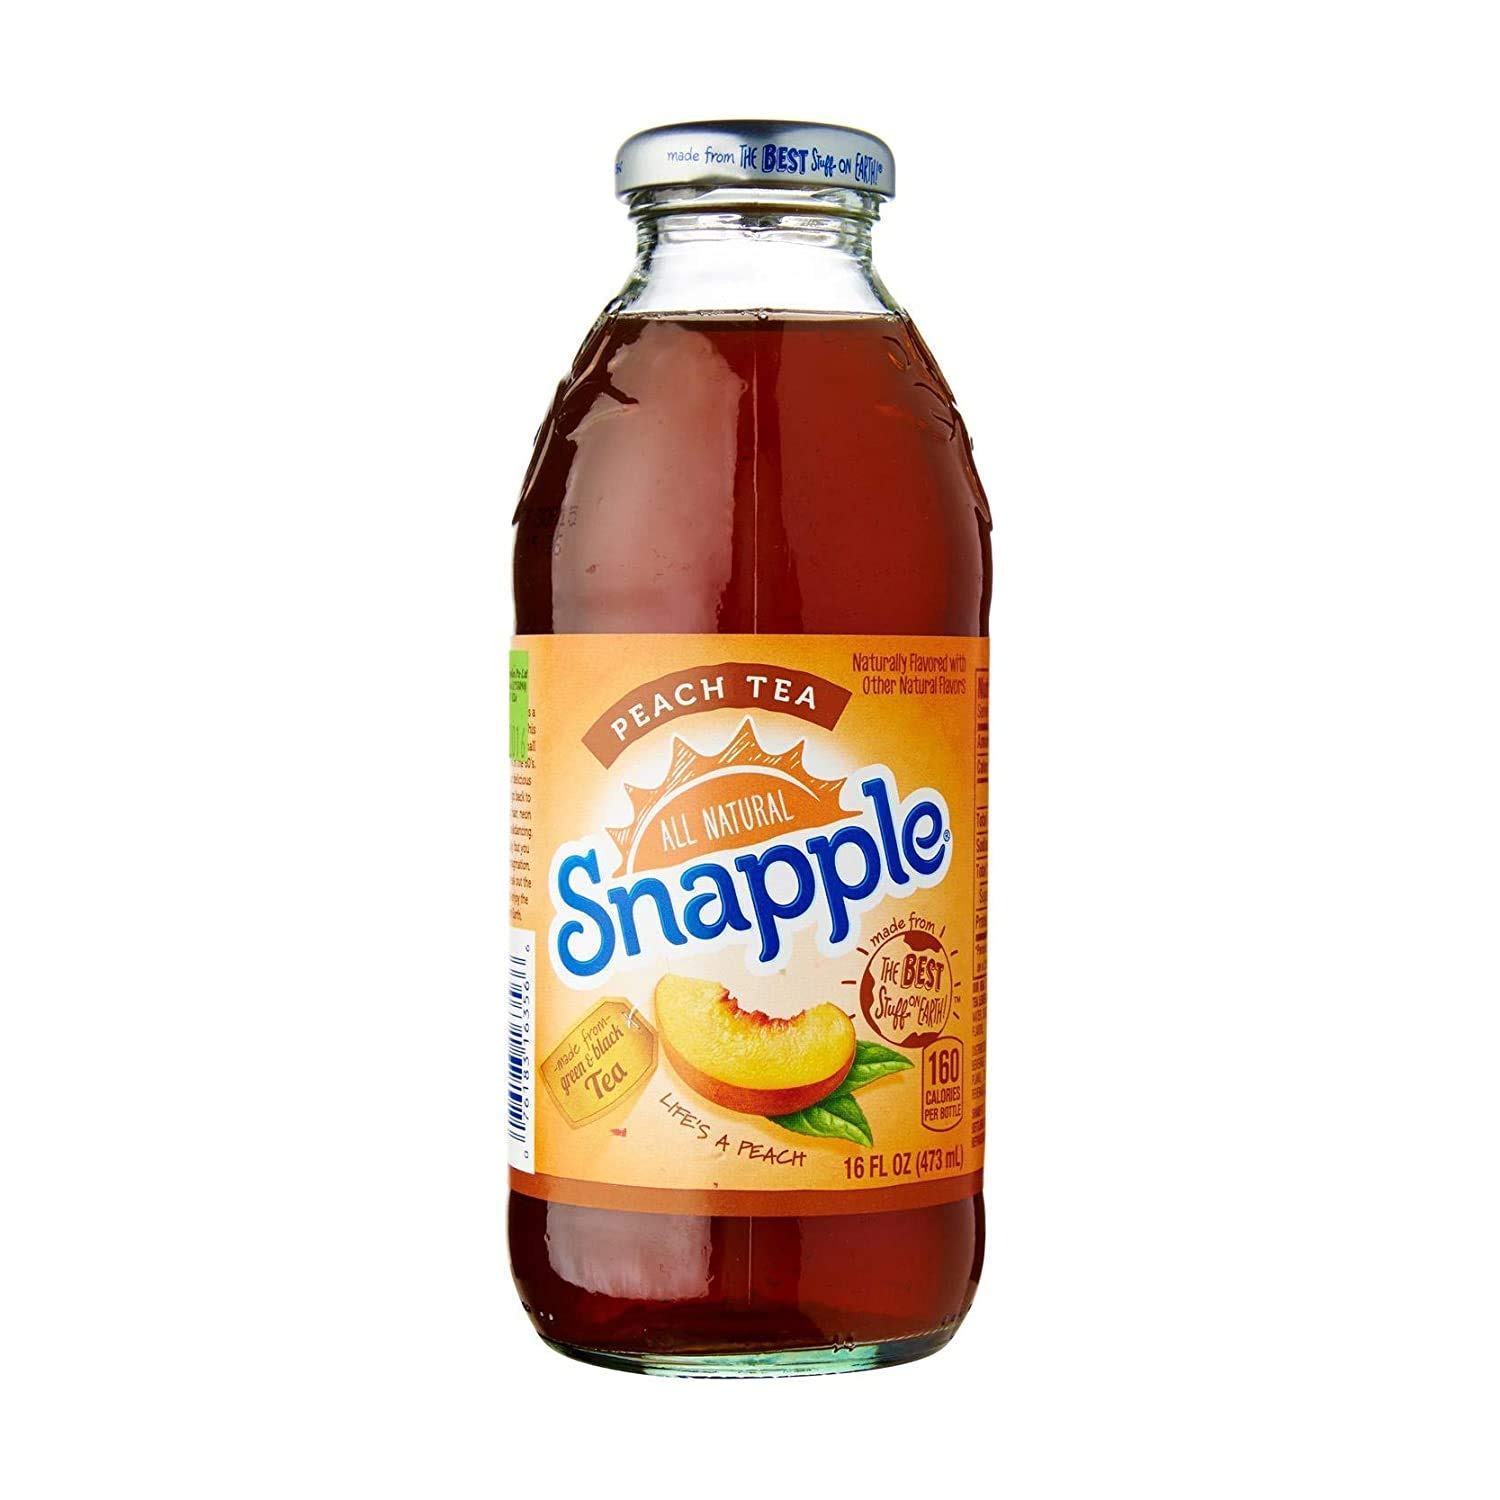
Item Name: Snapple Peach Tea, 16 fl oz recycled plastic bottle
Bullet Point 1: Made from the best stuff on earth
Bullet Point 2: All Natural
Bullet Point 3: Made from green and black tea leaves
Bullet Point 4: One 16 fluid ounce plastic bottle
Value: 1.0
Unit: count

Price: 1.69